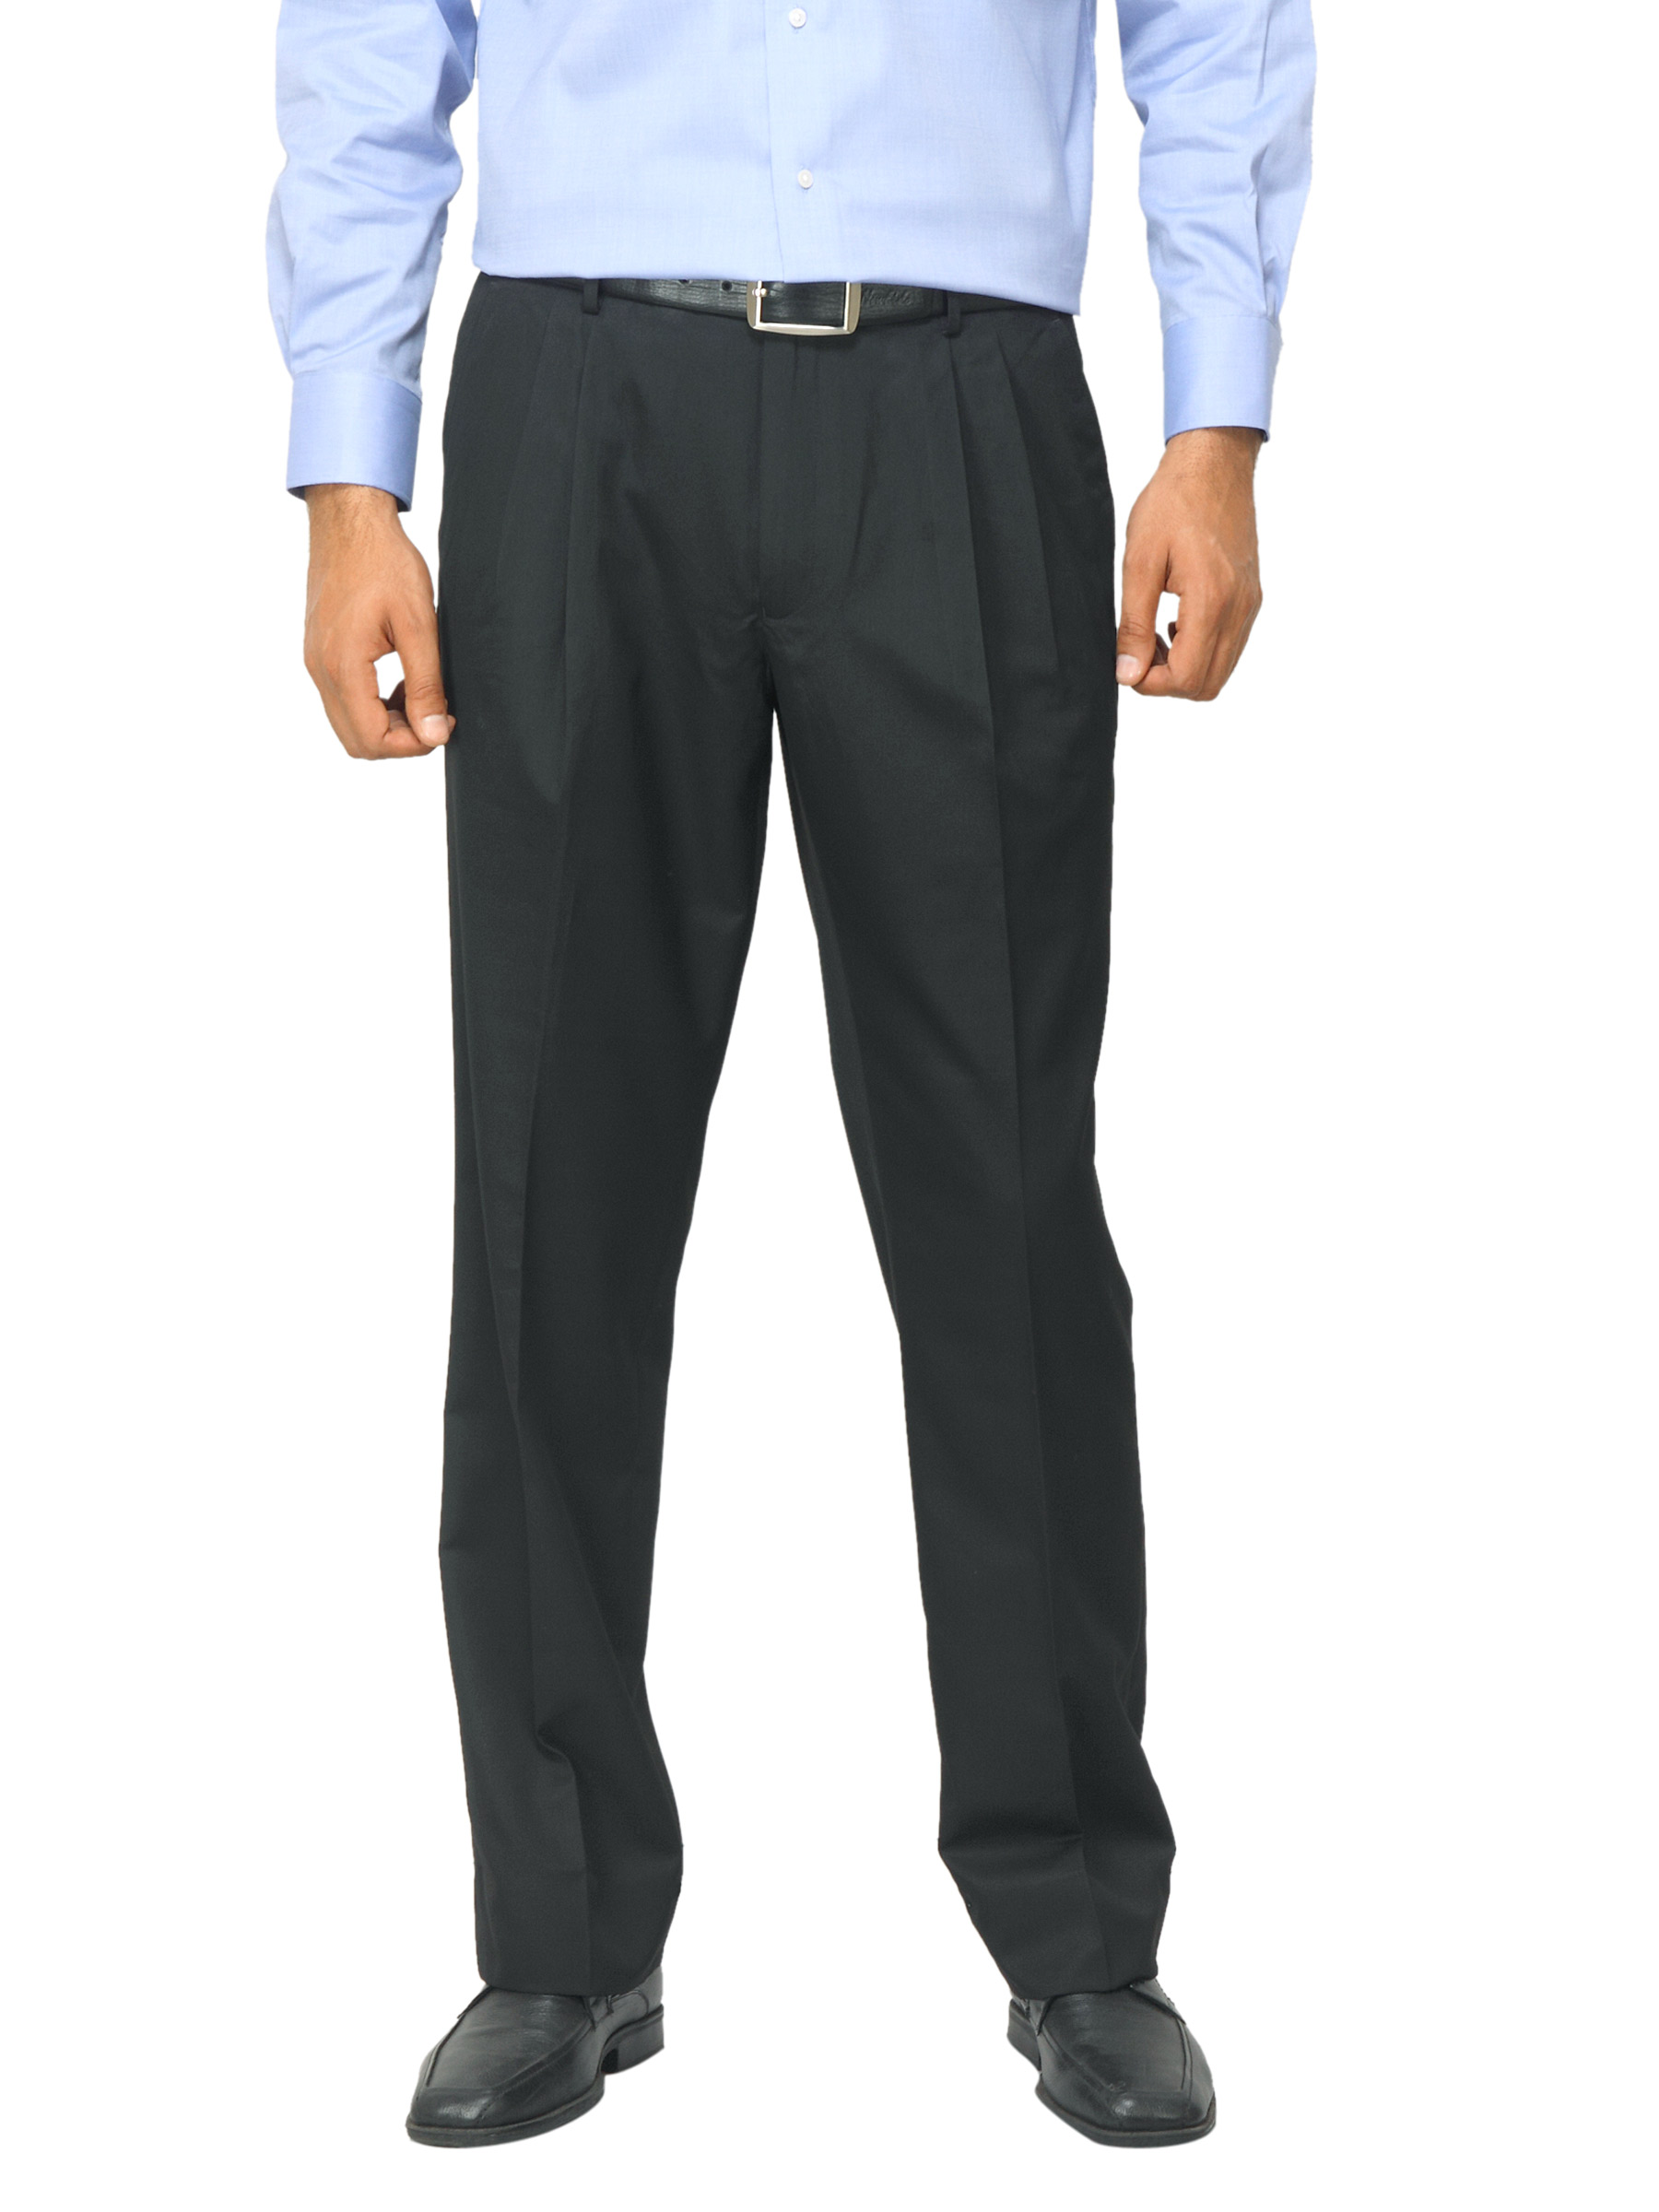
Van Heusen Men Classic Pleated Black Trousers
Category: Apparel / Bottomwear / Trousers
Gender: Men
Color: Black
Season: Summer 2012
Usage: Formal